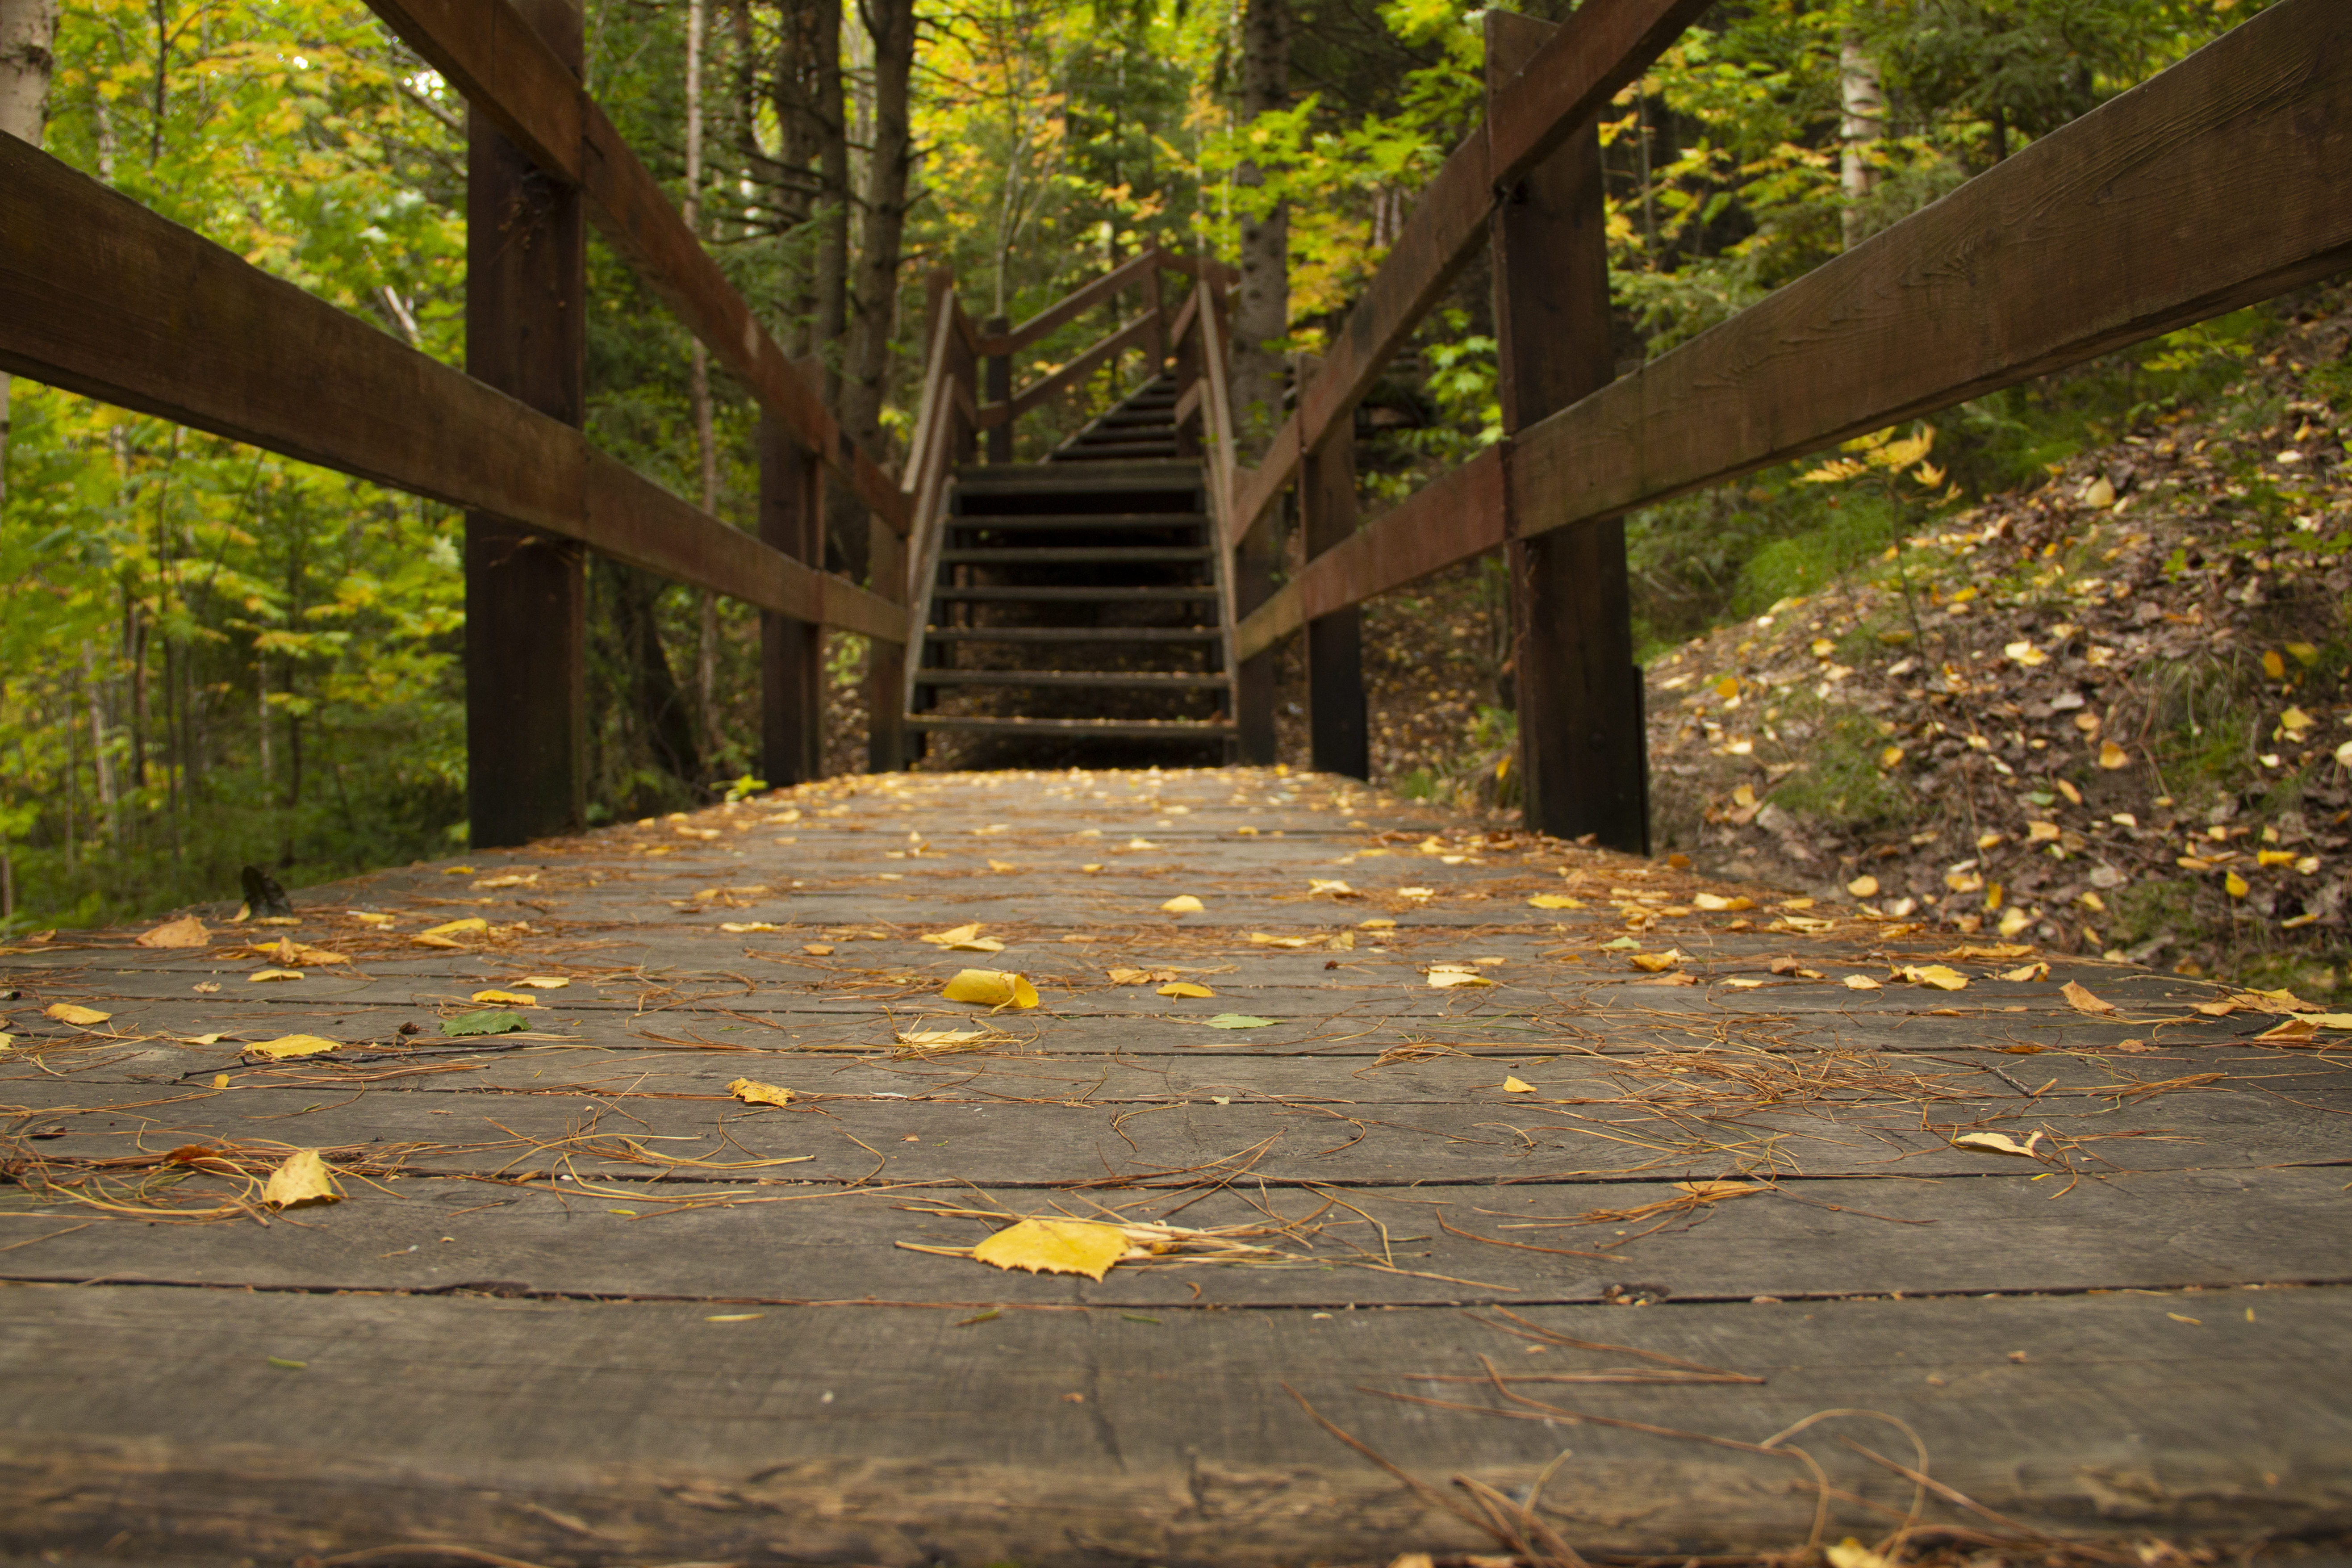
leaves, autumn, yellow, wooden, path, leaf, tree, nature, deciduous, natural landscape, walkway, wood, woody plant, botany, forest, sunlight, plant, woodland, branch, road surface, state park, grove, shadow, landscape, trunk, trail, nonbuilding structure, park, Tints and shades, bridge, road, temperate broadleaf and mixed forest